Fibroma of tendon sheath

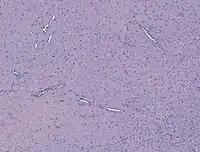
Photomicrograph of a fibroma of tendon sheath of the finger

Fibroma of tendon sheath is a benign tumor that presents as a small subcutaneous nodule that slowly increases in size. This is a notably uncommon condition. According to case report literature, the tumors often have a multinodular growth pattern, with individual nodules being composed of bland, slender, spindle-shaped cells (myofibroblasts) in a dense, fibrous matrix.” A common microscopic finding is the presence of elongated, slit-like blood vessels. The lesions nearly always arise in the distal portions of the extremities. They often occur on the fingers, hands, toes, or feet. Although they are benign, they may recur after surgical excision in up to 40% of people.